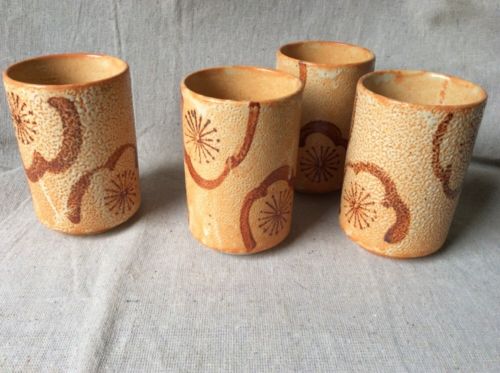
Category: mug